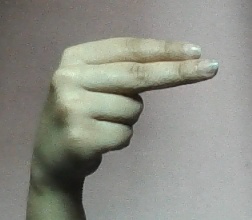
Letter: ain